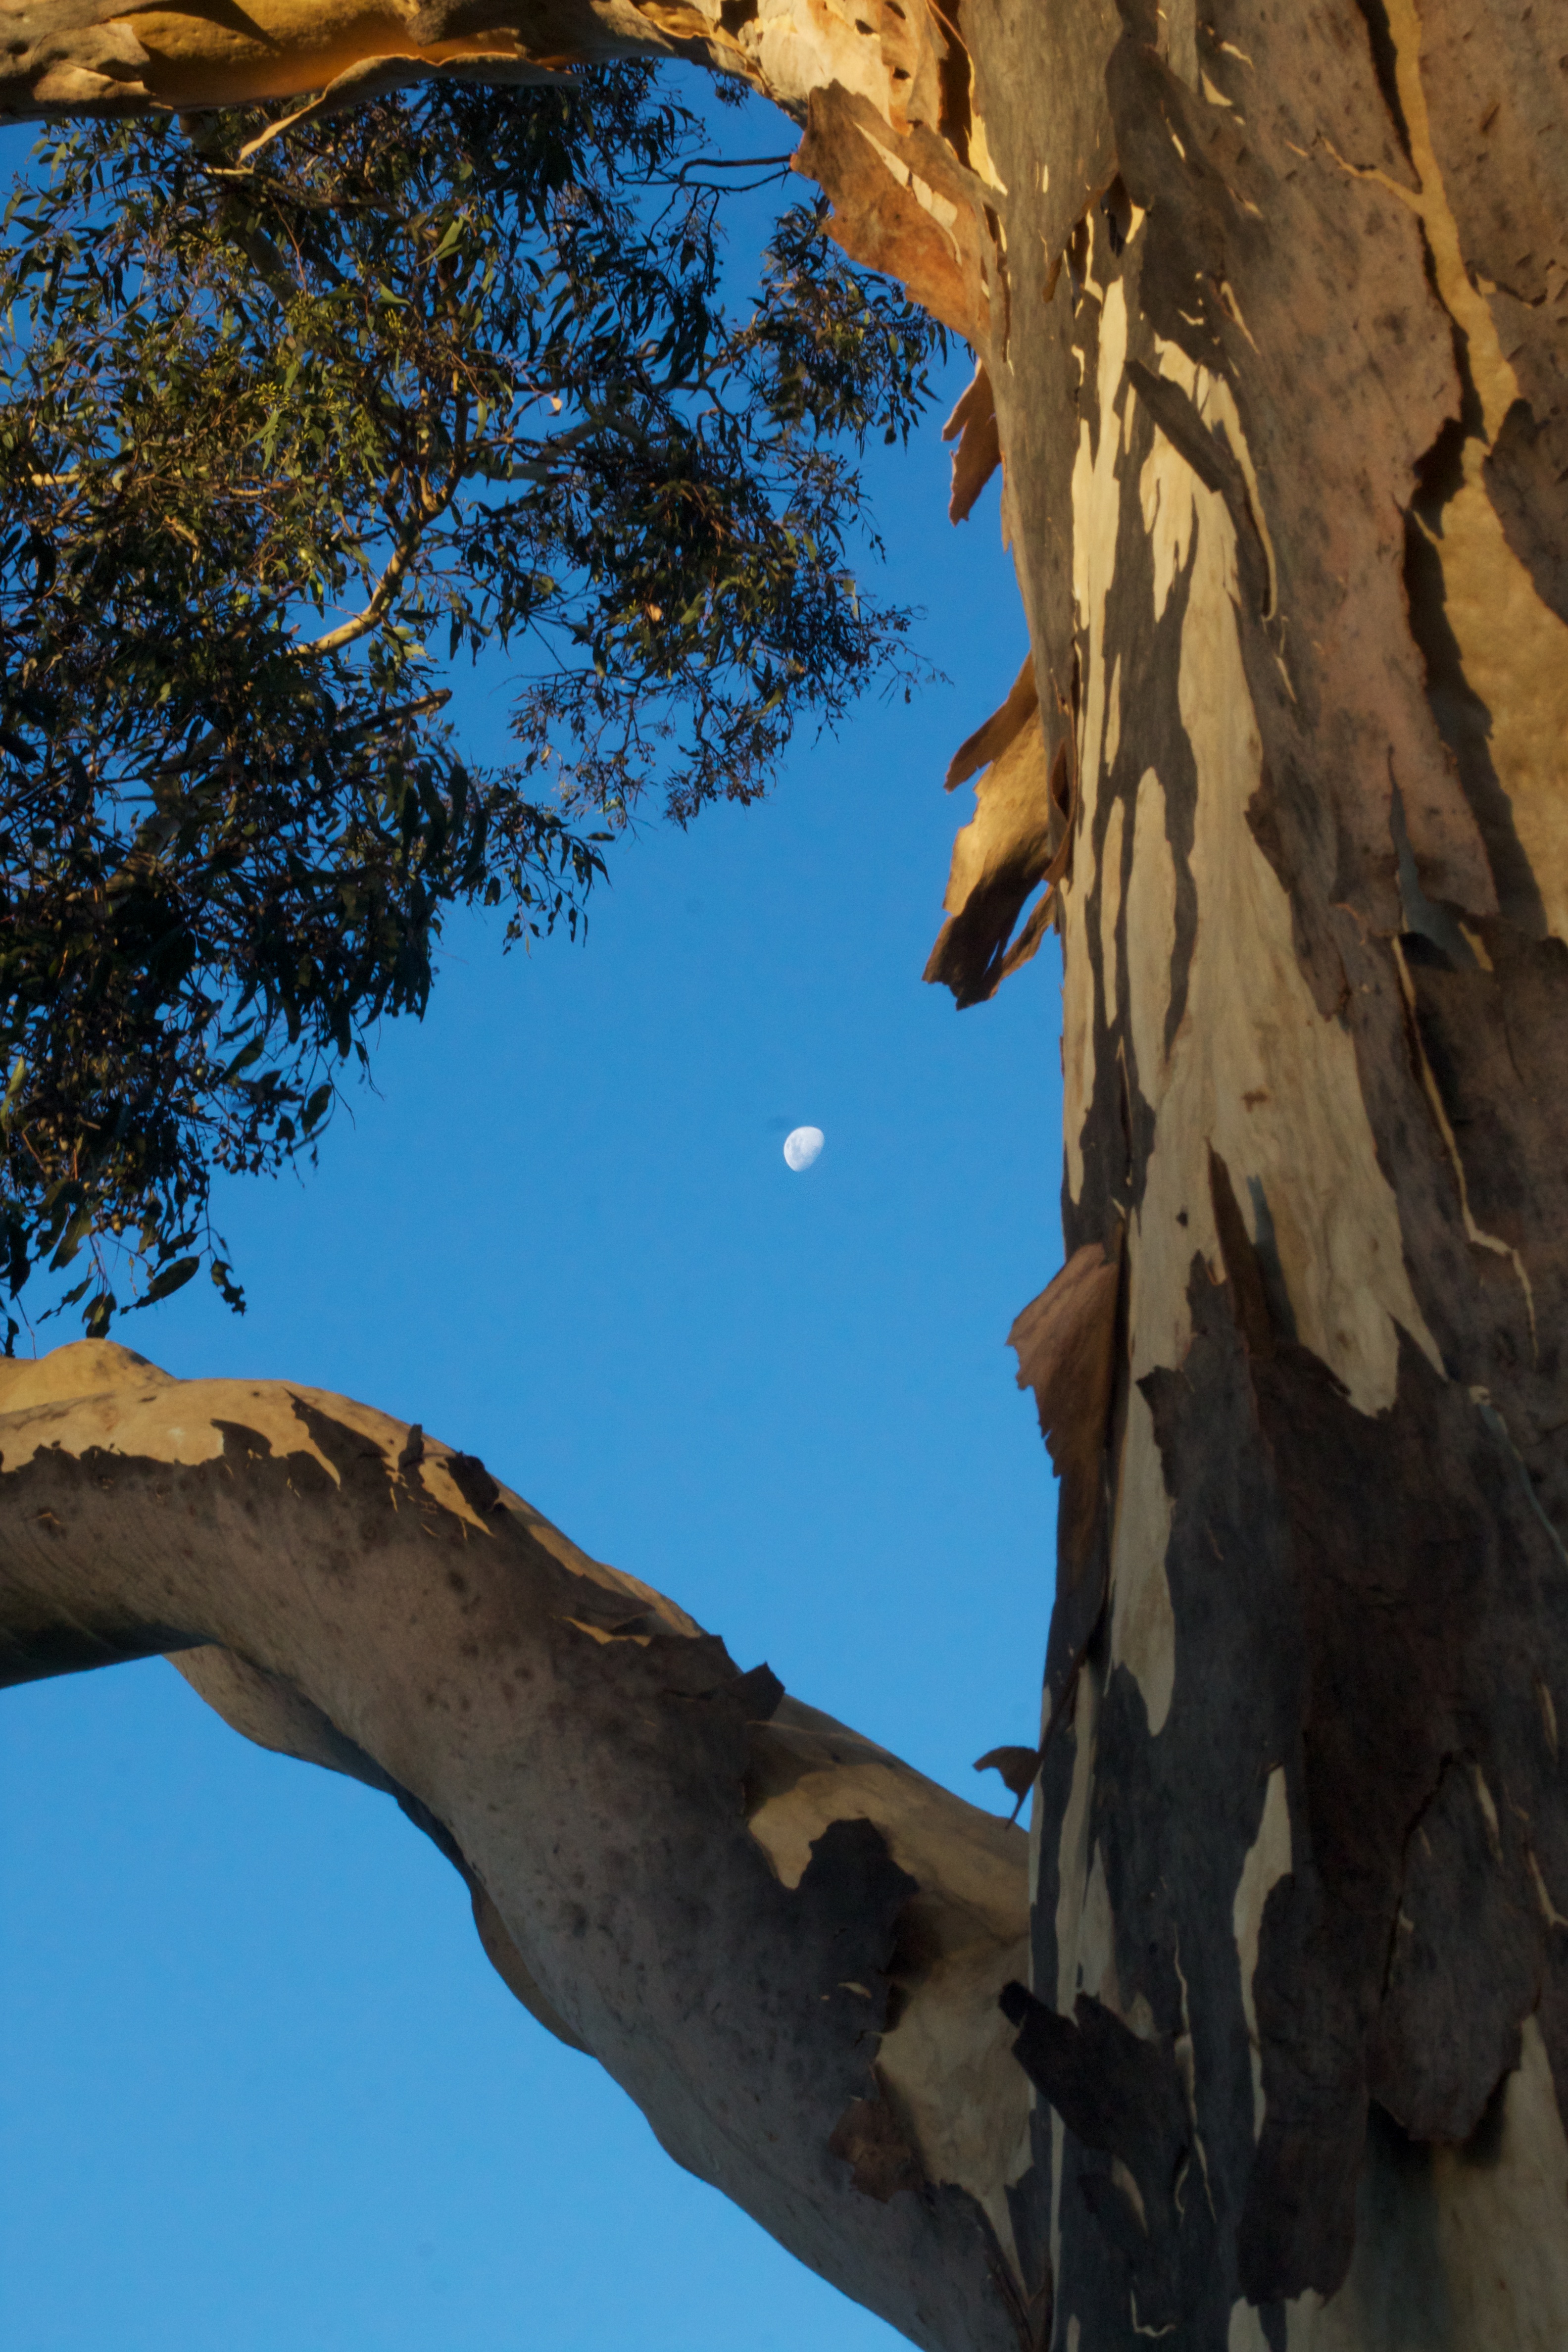
tree, rock, branch, plant, leaf, adventure, autumn, auodyssey, woody plant